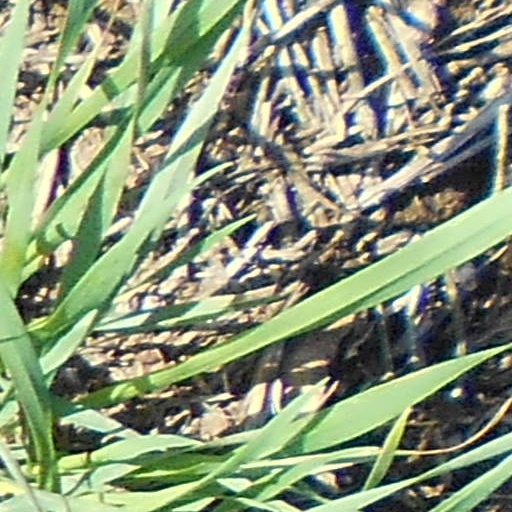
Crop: wheat